ThinkPad T series

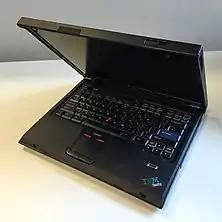
The last ThinkPad to have been manufactured directly by IBM (T43).

Launched in April 2005, the ThinkPad T43 and T43p laptops were the last T-series laptops manufactured for IBM. The major improvement was a move to lower-cost DDR2 RAM and a bus speed increase from 400 MT/s to 533 MT/s. Their Pentium M "Dothan" features the XD bit, making it the first ThinkPad that could run Windows 8.